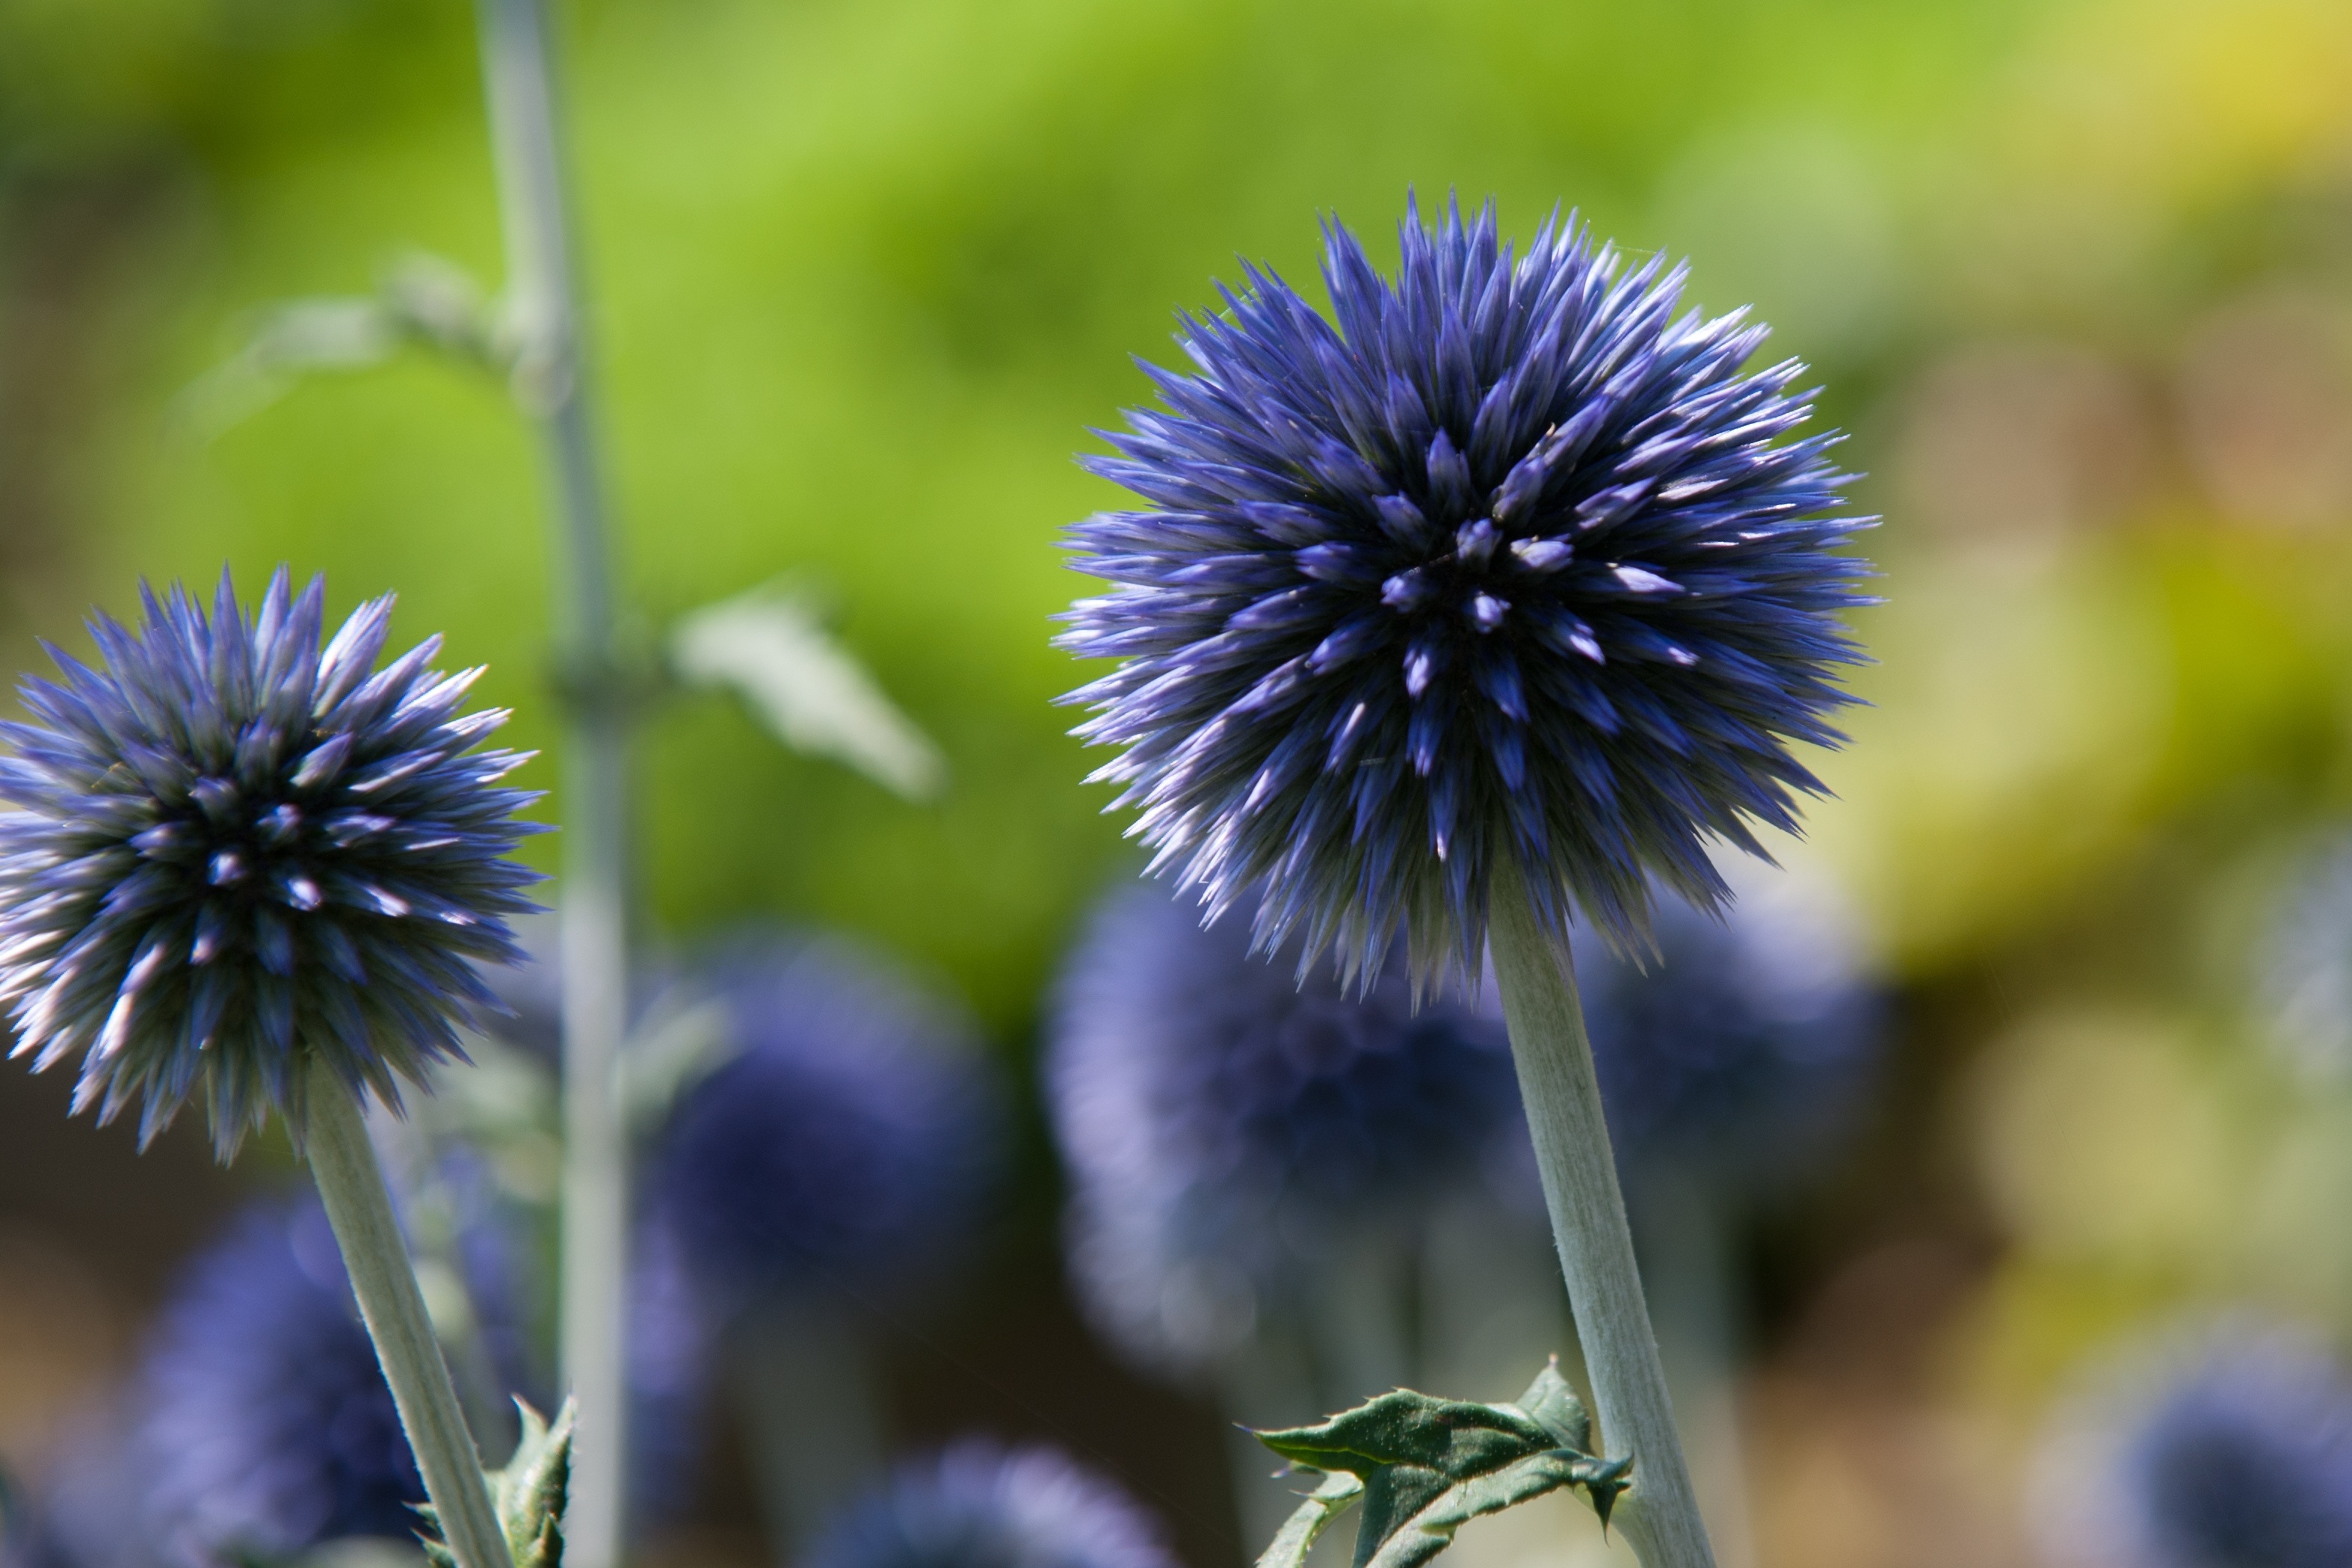
nature, blossom, plant, flower, petal, bloom, botany, blue, flora, wildflower, close up, thistle, macro photography, about, flowering plant, daisy family, globe thistle, plant stem, land plant